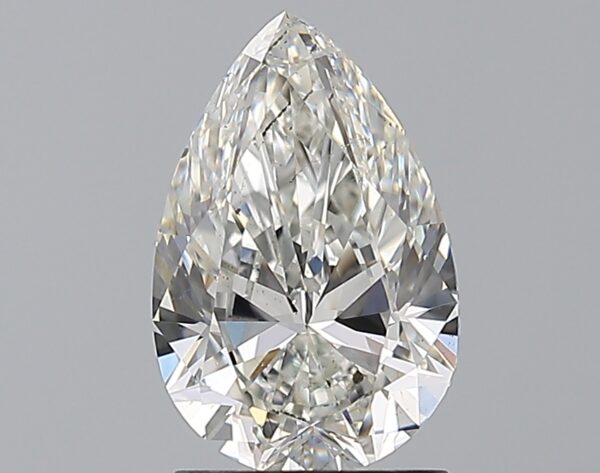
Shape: pear
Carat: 1.7
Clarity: SI1
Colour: G
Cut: VG
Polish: EX
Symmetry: EX
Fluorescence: N
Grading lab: GIA
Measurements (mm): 9.98 x 6.57 x 4.03